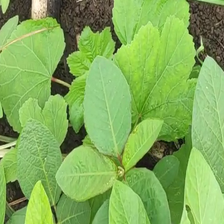
Weed species: Little_Mallow(Malva parviflora)